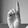
ASL letter: D